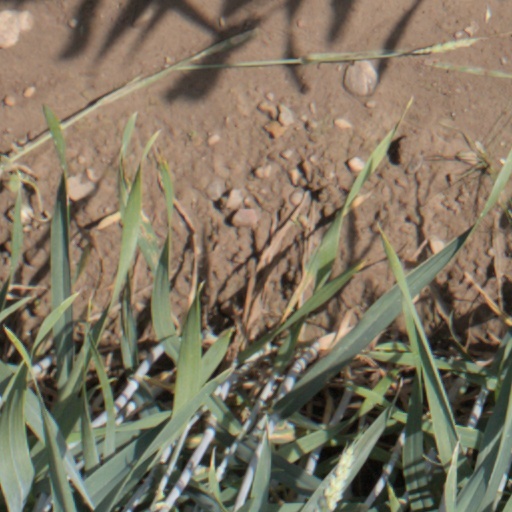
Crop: wheat